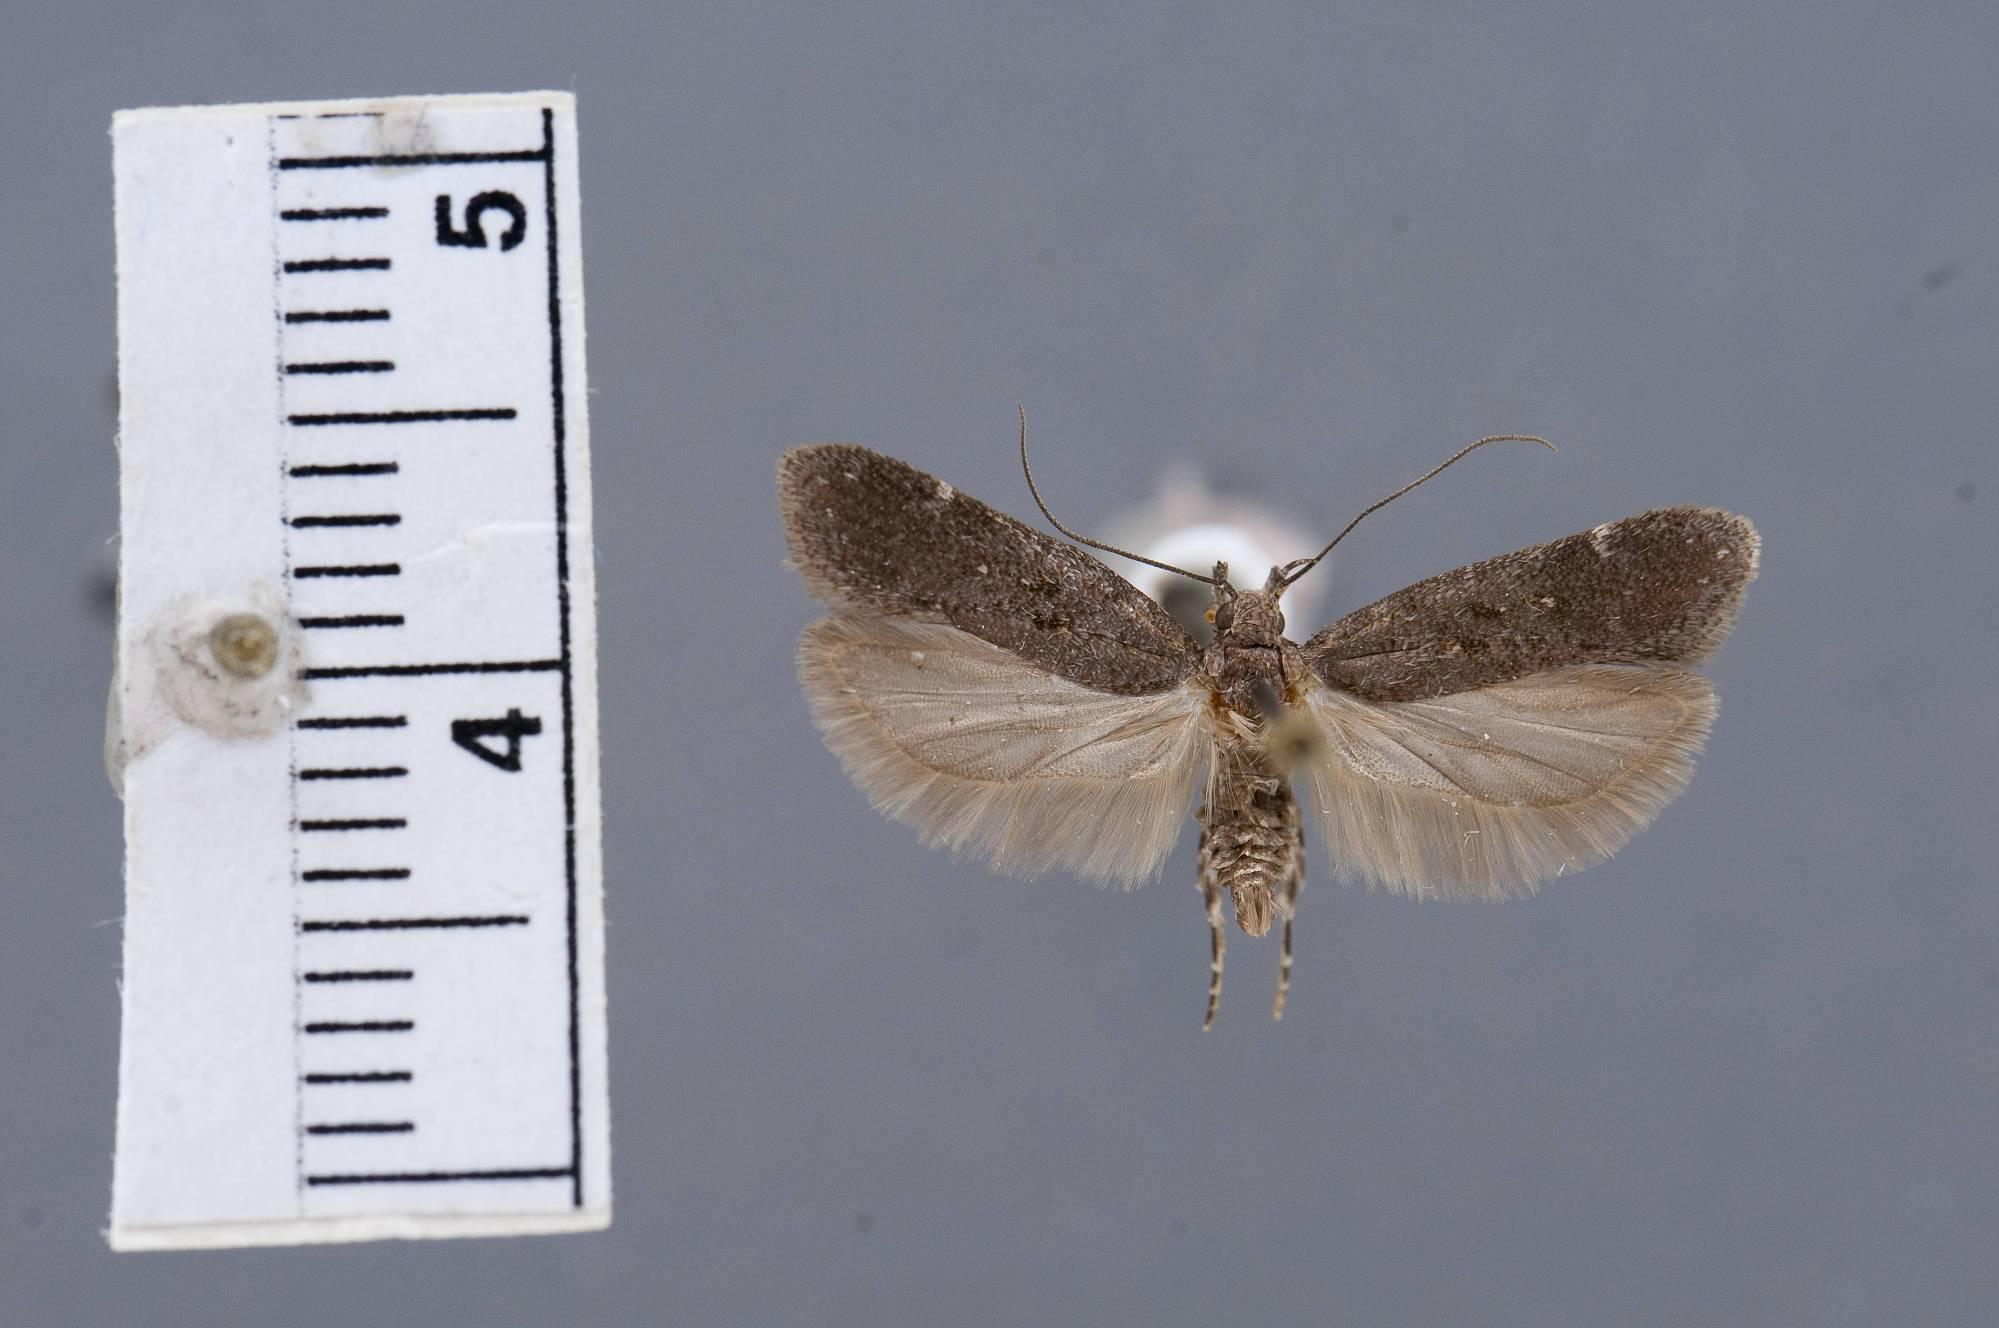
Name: Chionodes franclemonti
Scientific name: Chionodes franclemonti Hodges, 1999
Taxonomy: Animalia, Arthropoda, Insecta, Lepidoptera, Glossata, Gelechiidae, Gelechiinae
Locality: Wrangle Brook Road, Ocean, New Jersey, United States
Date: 28 Aug 1956